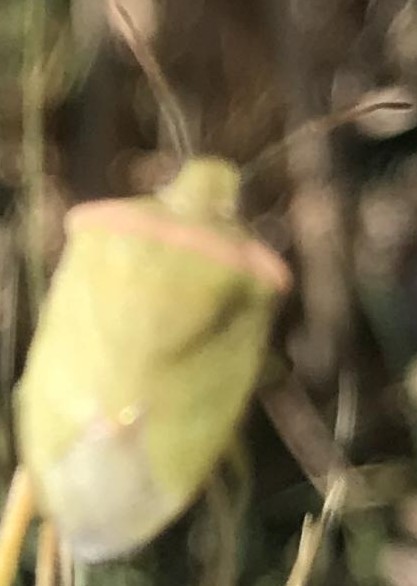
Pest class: stink_bug